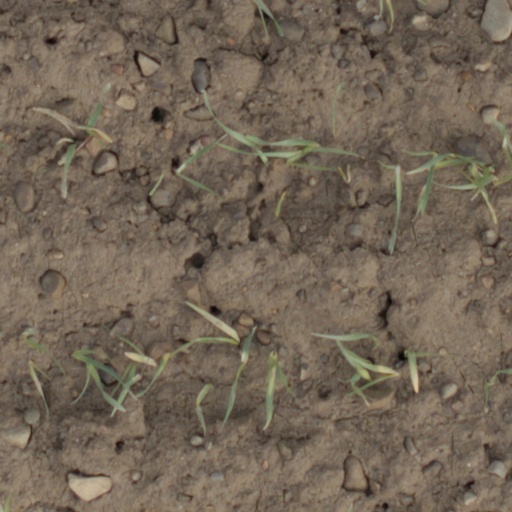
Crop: wheat